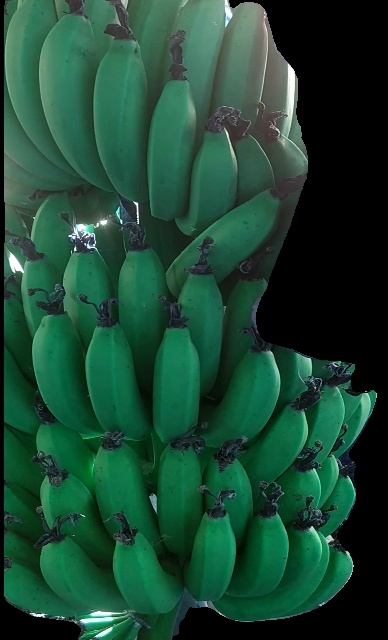
Variety: pachbale
Grade: grade1